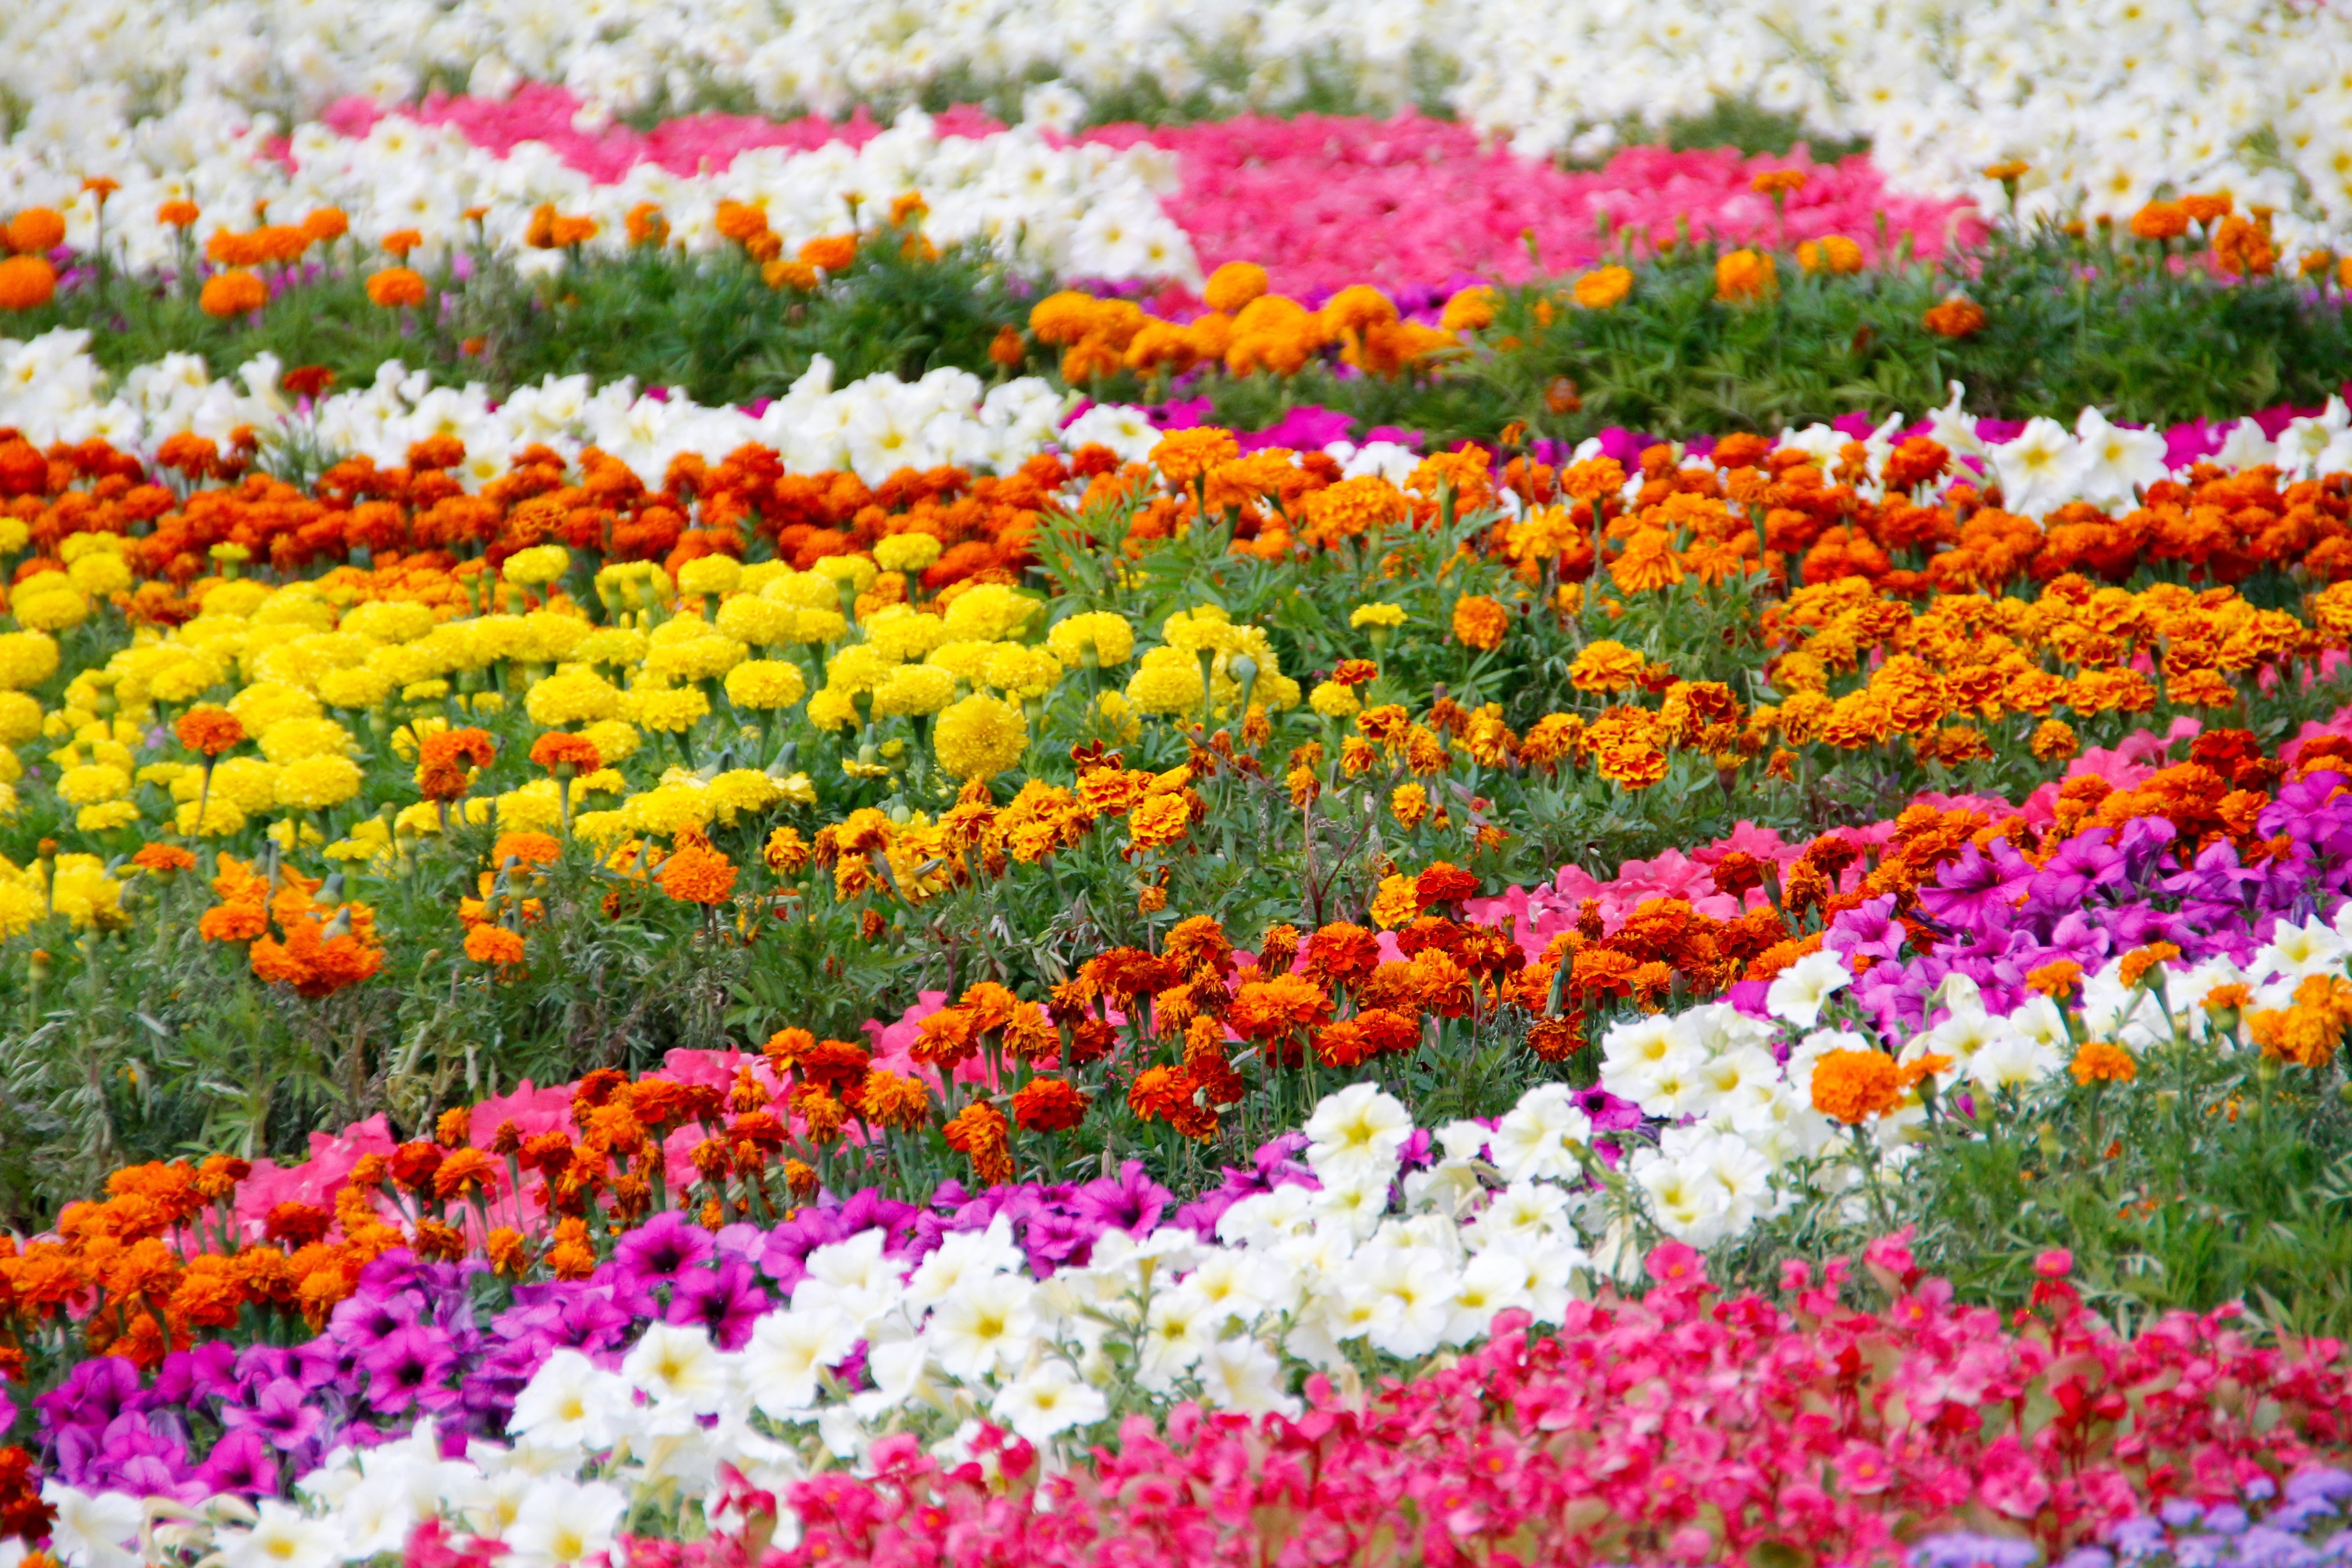
plant, field, flower, petal, bloom, tulip, spring, park, garden, flora, wildflower, flowers, flower bed, bed, petals, multicolored, tulips, pansy, flowering plant, violaceae, lily family, annual plant, land plant